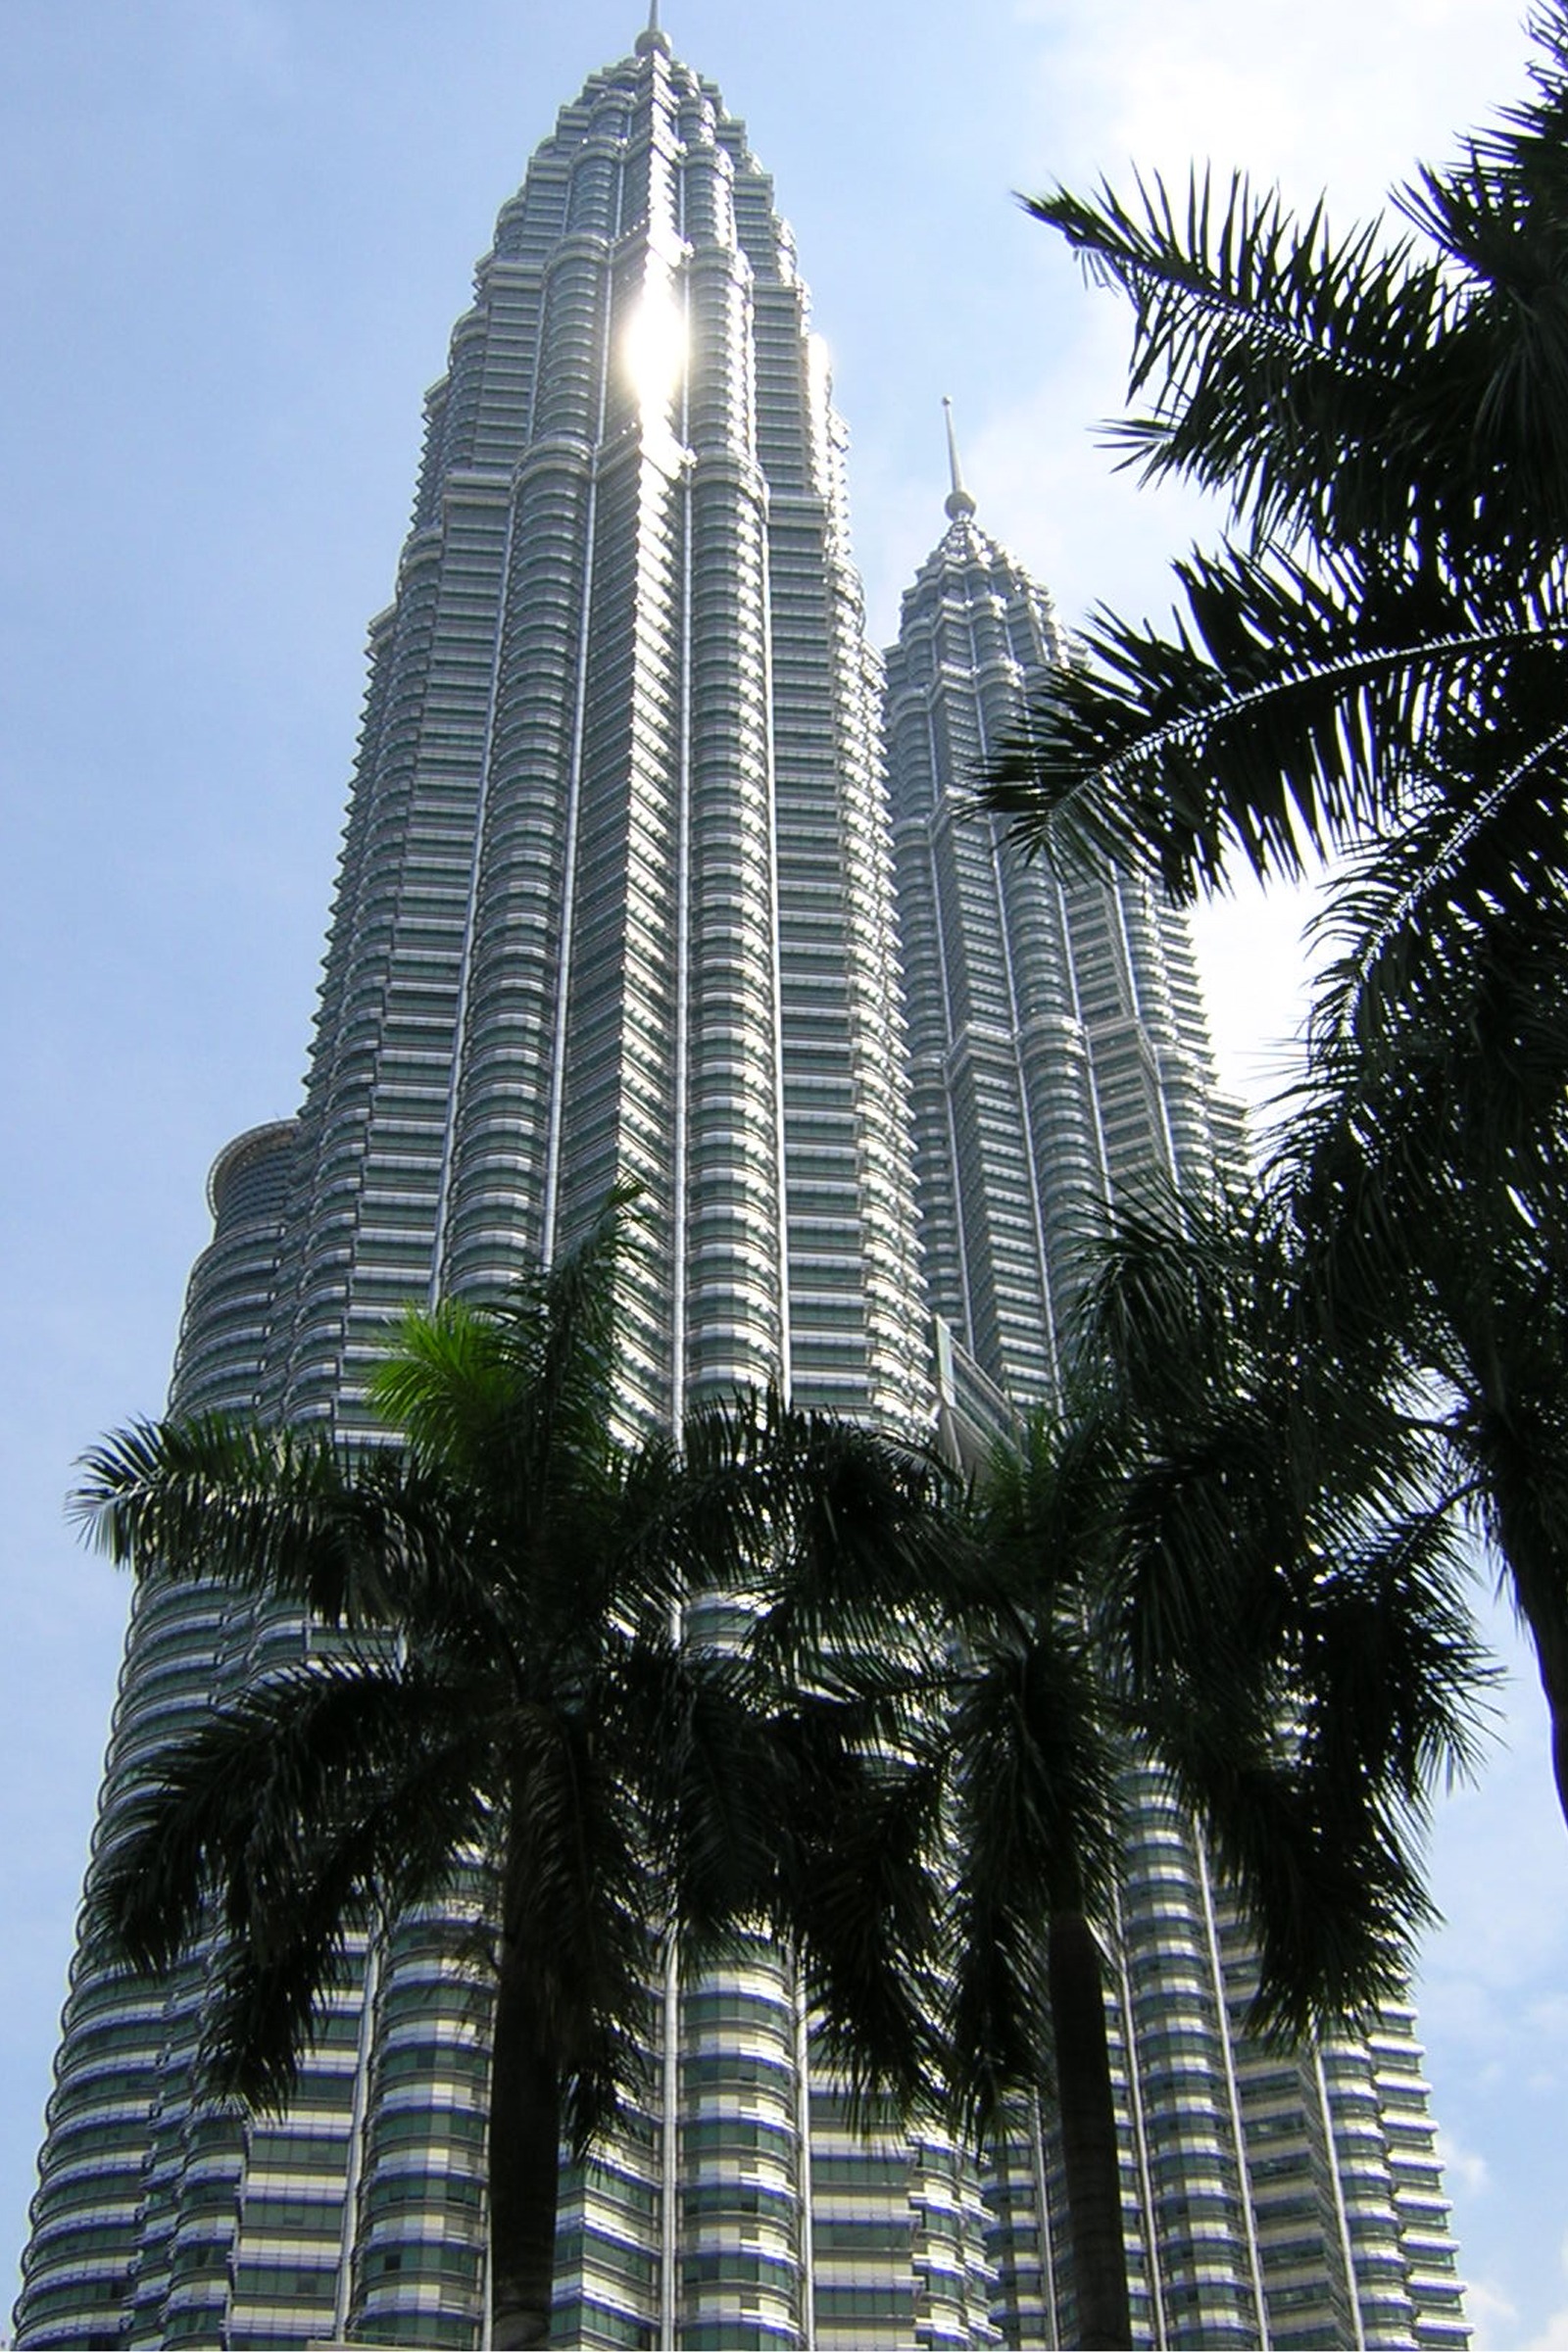
tree, architecture, building, city, skyscraper, cityscape, downtown, tower, asia, landmark, facade, tower block, high rise, kuala lumpur, spire, malaysia, metropolis, condominium, twin towers, petronas twin towers, petronas towers, metropolitan area, arecales, menara petronas, menara berkembar petronas